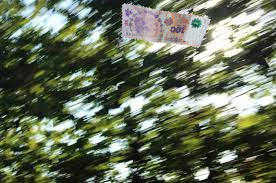
Denominación: 100